Juicio Final (2014)

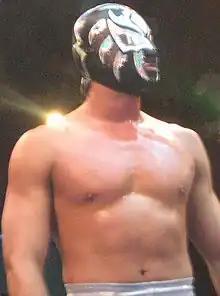
La Sombra who lost the NWA World Historic Welterweight Championship on the show.

For decades Arena México, the main venue of the Mexican professional wrestling promotion Consejo Mundial de Lucha Libre (CMLL), would close down in early December and remain closed into either January or February to allow for renovations as well as letting "Circo Atayde" occupy the space over the holidays. As a result, CMLL usually held a "end of the year" supercard show on the first or second Friday of December in lieu of their normal "Super Viernes" show. 1955 was the first year where CMLL used the name ""El Juicio Final"" ("The Final Judgement") for their year-end supershow. Until 2000 the "Jucio Final" name was always used for the year end show, but since 2000 has at times been used for shows outside of December. It is no longer an annually recurring show, but instead held intermittently sometimes several years apart and not always in the same month of the year either. All "Juicio Final" shows have been held in Arena México in Mexico City, Mexico which is CMLL's main venue, its "home".